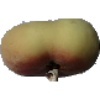
Label: Peach Flat 1